Fundo das Figueiras

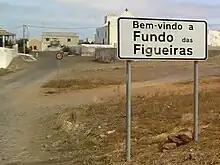
Welcome sign at Fundo das Figueiras

Fundo das Figueiras is a village in the eastern part of the island of Boa Vista. The village is around 21 km east of the island capital of Sal Rei. It is the seat of the civil parish of São João Baptista. 2 km to the south is the village Cabeça dos Tarrafes and 8 km southeast is Ponta Meringuel, the easternmost point in Cape Verde.